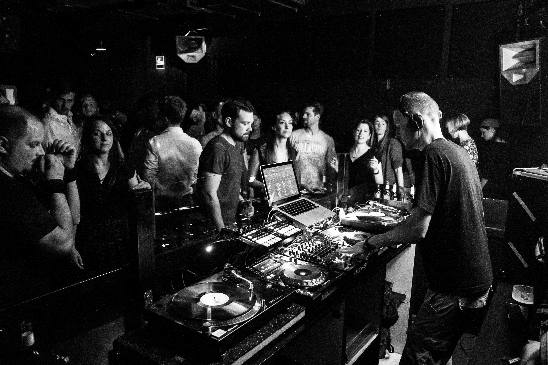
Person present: Yes